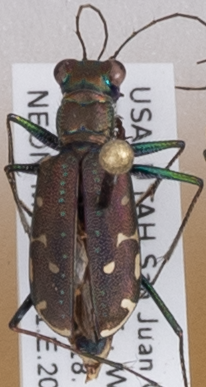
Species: Cicindela punctulata punctulata
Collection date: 2018-07-10
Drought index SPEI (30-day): -0.774
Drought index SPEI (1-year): -2.09
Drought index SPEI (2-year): -2.09